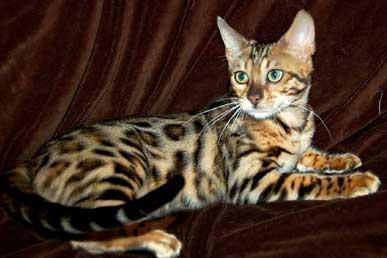
Bengal